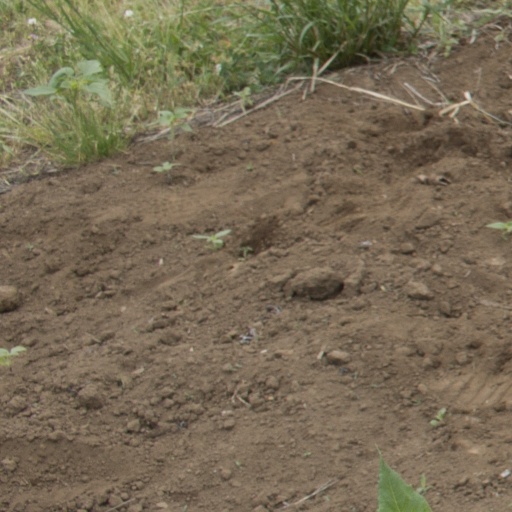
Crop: Jerusalem artichoke